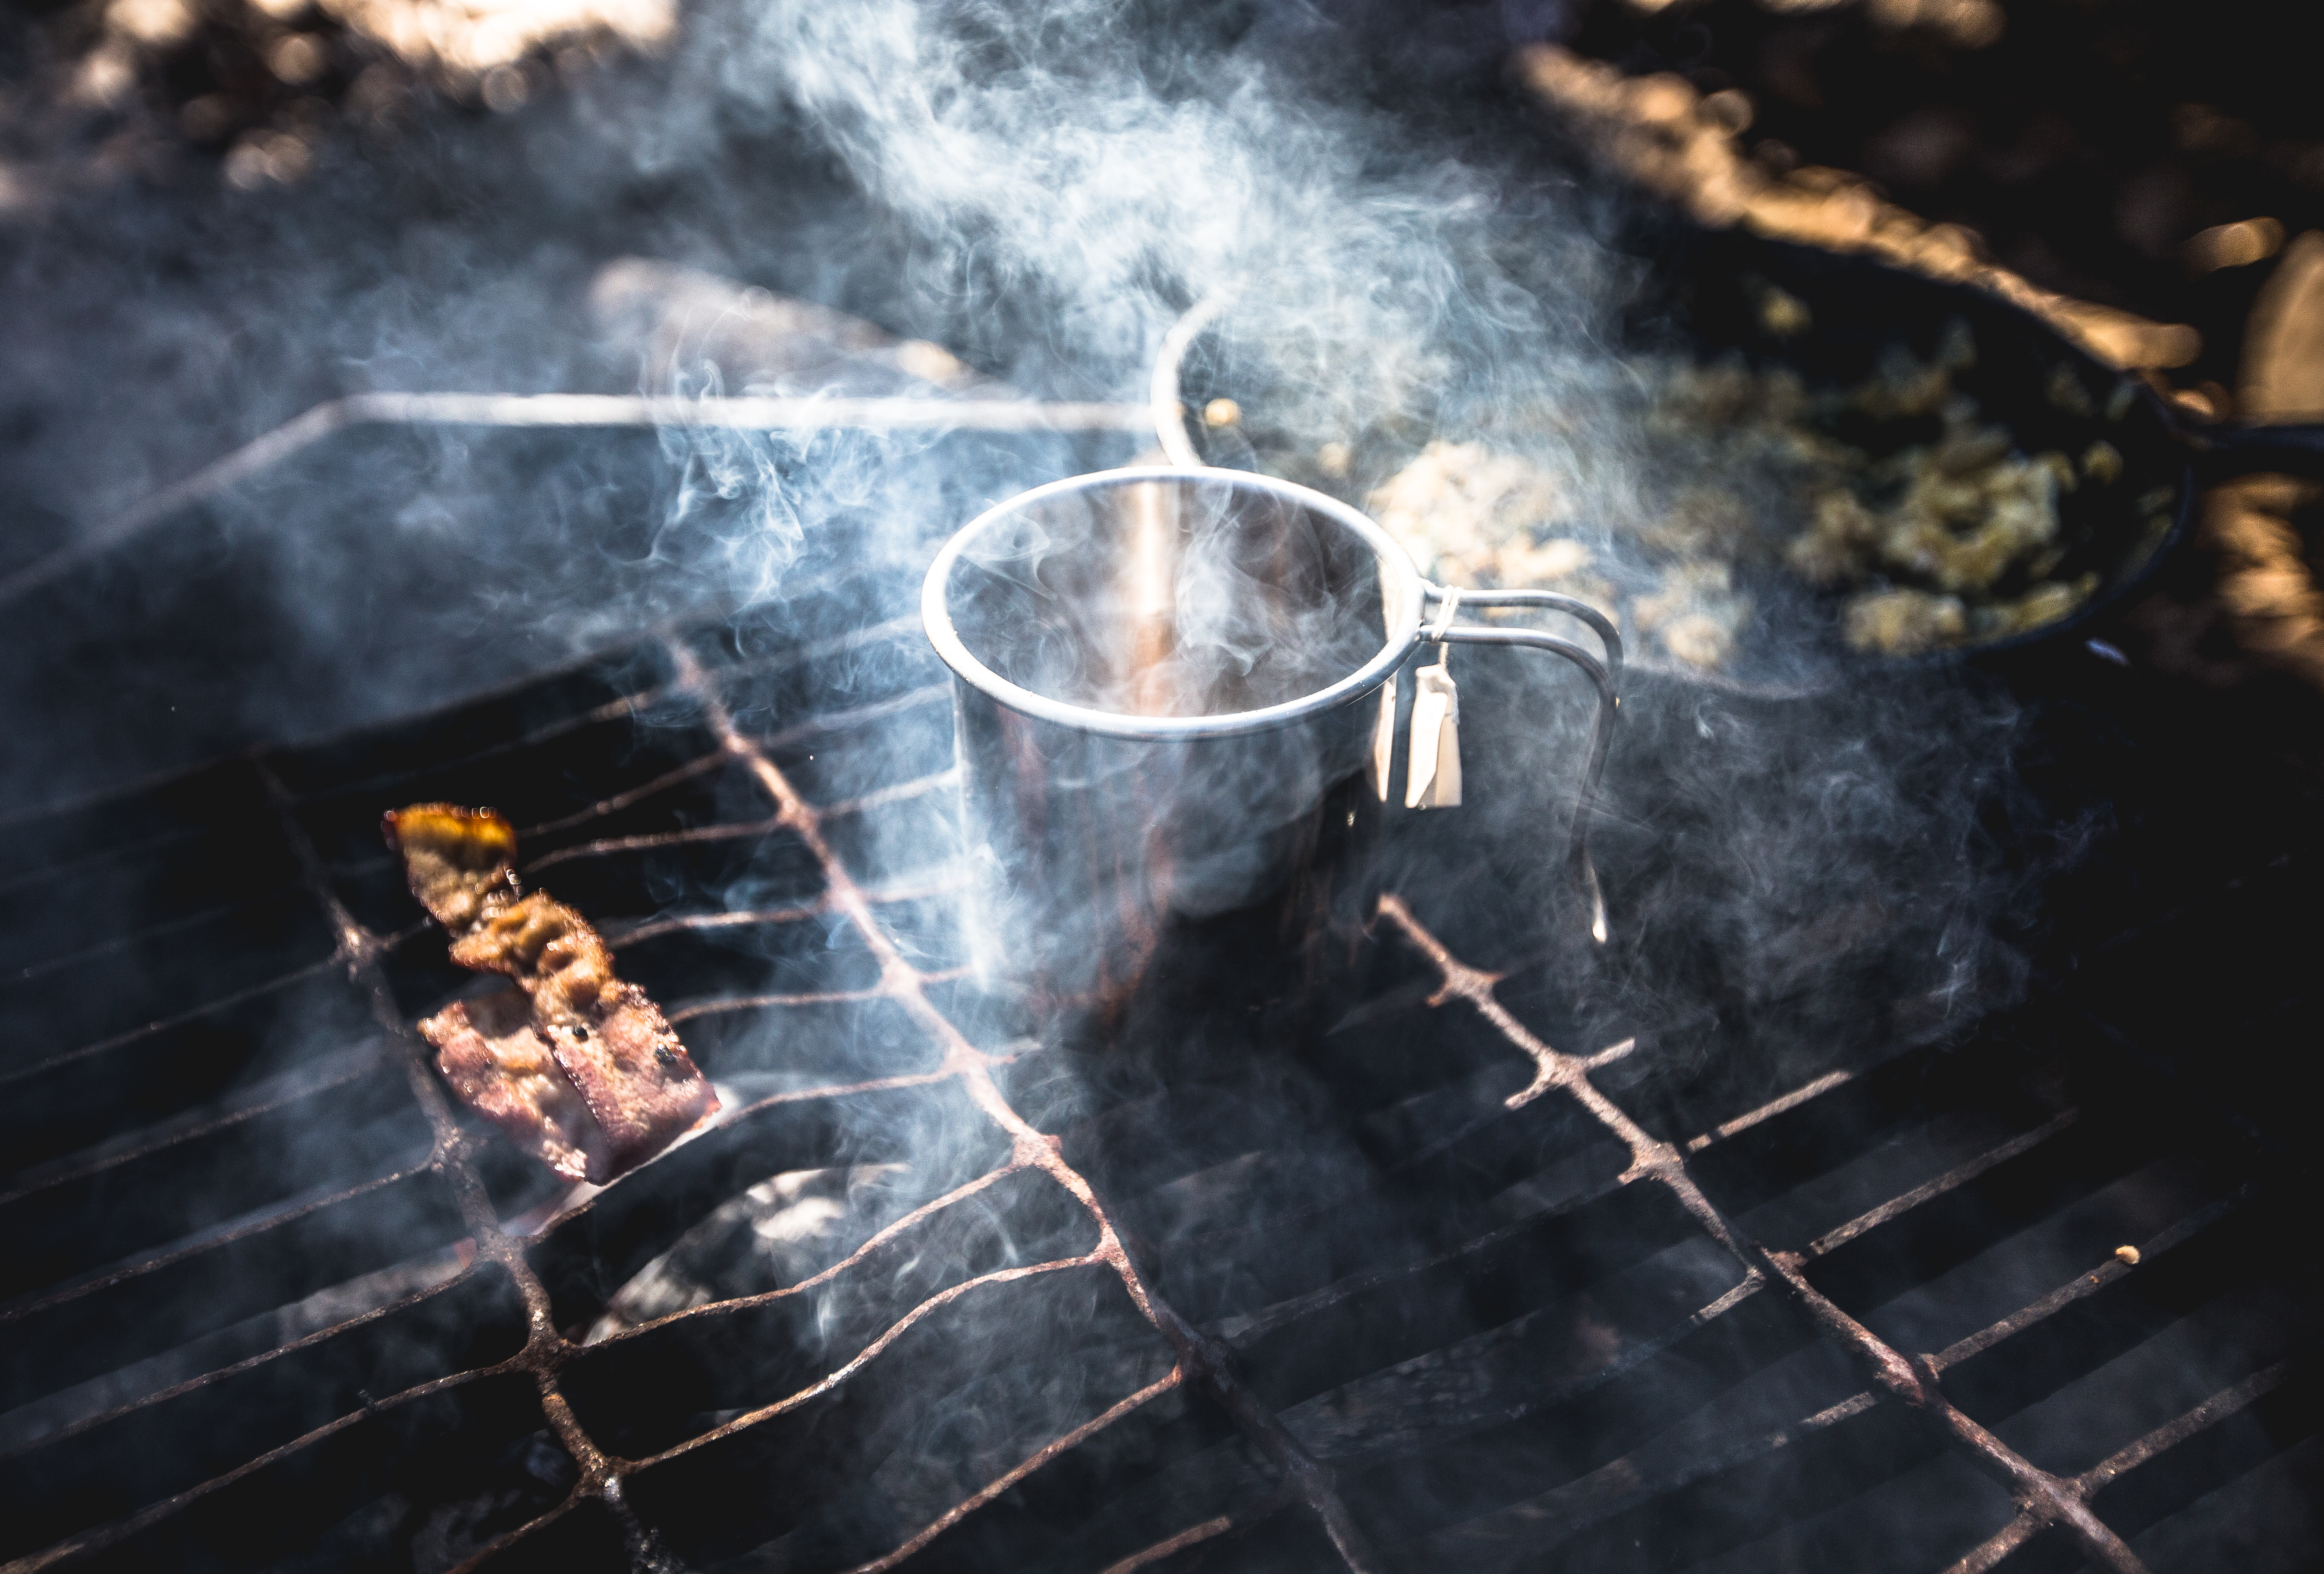
coffee, smoke, cup, cooking, fire, darkness, grill, bacon, outdoors, screenshot